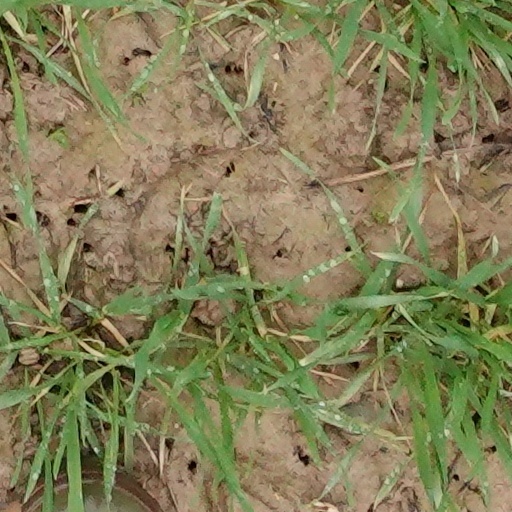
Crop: wheat